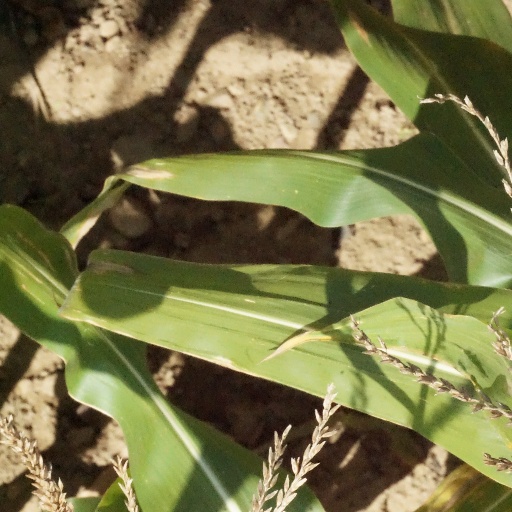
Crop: maize; corn